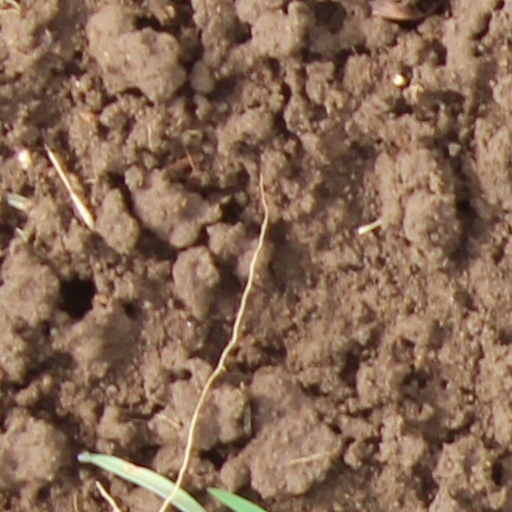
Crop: wheat